Edmund Evans

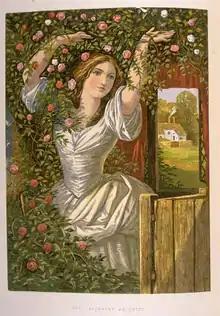
Evans print from "The Art Album" (1861), showing the technique of reproducing a watercolour painting

When his apprenticeship ended in 1847, Evans, then 21, refused an offer of employment from Landells, deciding instead to go into business for himself as a wood-engraver and colour printer. In 1848 Evans engraved a title-page illustration, among other commissions, for the "Illustrated London News". However, the "Illustrated London News" stopped employing him on the basis that his wood engraving was too fine for newspaper work. His final print for the "Illustrated London News" showed the four seasons, and was illustrated by Foster. In fact Foster received his first commission from the publisher Ingram, Cook, and Company to reproduce the four scenes in oil. In 1851, Ingram chose Evans to engrave three prints for Ida Pfeiffer's "Travels in the Holy Land". He used three blocks for the work: the key-block, outlining the illustration, was printed in a dark-brown hue; the other two were in a buff colour and a grayish-blue colour. For the same firm, Evans completed an order for a book-cover using bright reds and blues on white paper. That year he received the first commission to print a book, written by Fanny Fern and illustrated by Foster. Evans had enough business to apprentice his two younger brothers, Wilfred and Herbert, and to buy a hand-press. Soon he moved his premises to Racquet Court, and bought three more hand-presses.